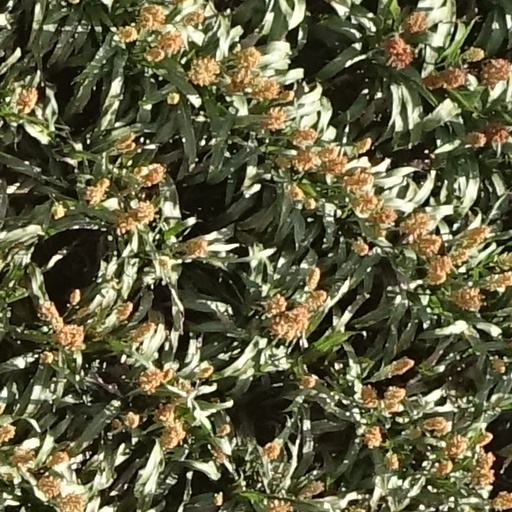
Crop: sorghum